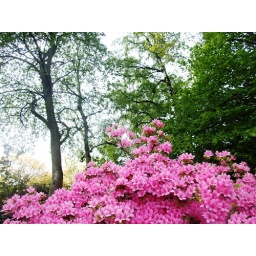
Spring in three parts:a tree just starting to leaf, a tree in full leaf and an azalea in full flower hiding the leaves.